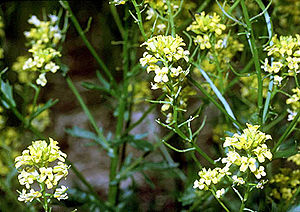
Vinterkarse
Almindelig Vinterkarse (Barbarea vulgaris).
Almindelig Vinterkarse (Barbarea vulgaris).
Vinterkarse er en slægt med under 10 arter, som er udbredt i Makaronesien, Nordafrika, Mellemøsten, Kaukasus, Centralasien, Sibirien, Østasien og på det Indiske subkontinent. Det er kun sjældent enårige, men oftere toårige eller flerårige, urteagtige planter. De flerårige arter danner ofte jordstængler som oplagringsorganer. De overjordiske dele er hårløse eller svagt hårede. De oprette eller nedliggende stængler er forgrenede og ofte kantede. Bladene sidder dels som en grundstillet roset og dels som stængelblade. De er for grundbladenes vedkommende spatelformede og fjersnitdelte med hel eller tandet, bølget rand, mens stængelbladene er spatelformede, fjersnitdelte eller hele med tandet, lappet eller hel rand. Blomsterne er samlet i endestillede halvskærme, der består af klaseagtige stande med mange blomster. Enkeltblomsterne er regelmæssige og 4-tallige med cremehvide, lysegule eller stærkt gule kronblade. Frugterne er slanke skulper med op til 50 frø.